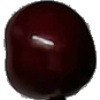
Label: Cherry 1